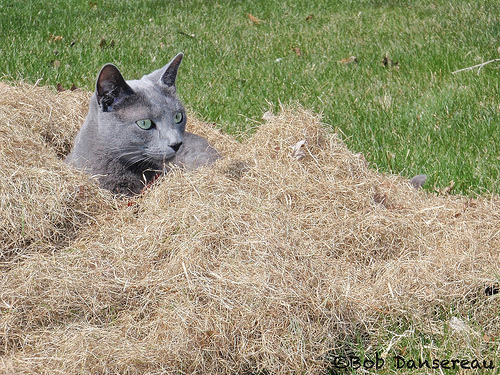
Animal: cat
Breed: russian_blue